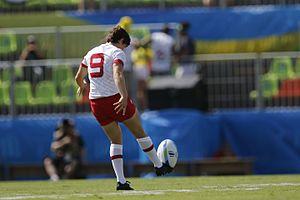
Ghislaine Landry est une joueuse canadienne de rugby à sept née le 27 avril 1988 à Toronto. Elle a remporté avec l'équipe du Canada la médaille de bronze du tournoi féminin des Jeux olympiques d'été de 2016 à Rio de Janeiro.